2023 IIHF U18 Women's World Championship

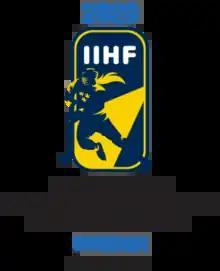

The 2023 IIHF U18 Women's World Championship was the 15th IIHF U18 Women's World Championship in ice hockey which took place in Östersund, Sweden, 8–15 January 2023.